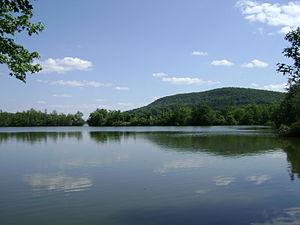
Franklin Lakes est un borough situé dans le comté de Bergen dans l'État du New Jersey. En 2010, sa population est de 10 590 habitants.